North British Locomotive Company

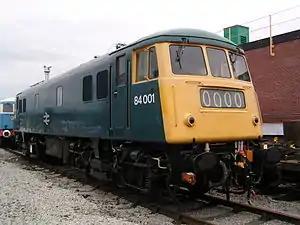
Preserved North British AL4 / Class 84 "84001", ex-"E3036", (NBL 27793 of 1960) on display at Crewe Works in 2005.

Whilst highly successful as designers and builders of steam locomotives for both its domestic market and abroad, North British failed to successfully manage the transition to diesel and electric locomotive production in the wake of the British Railways 1955 Modernisation Plan. It did build a Paxman engined diesel locomotive, British Rail 10800, originally ordered for the London, Midland and Scottish Railway before the 1948 nationalisation of British Railways, but not delivered until 1950. This was closely followed by eight Bo-Bo diesel-electric locomotives for the Ceylon Government Railway (CGR class G2).